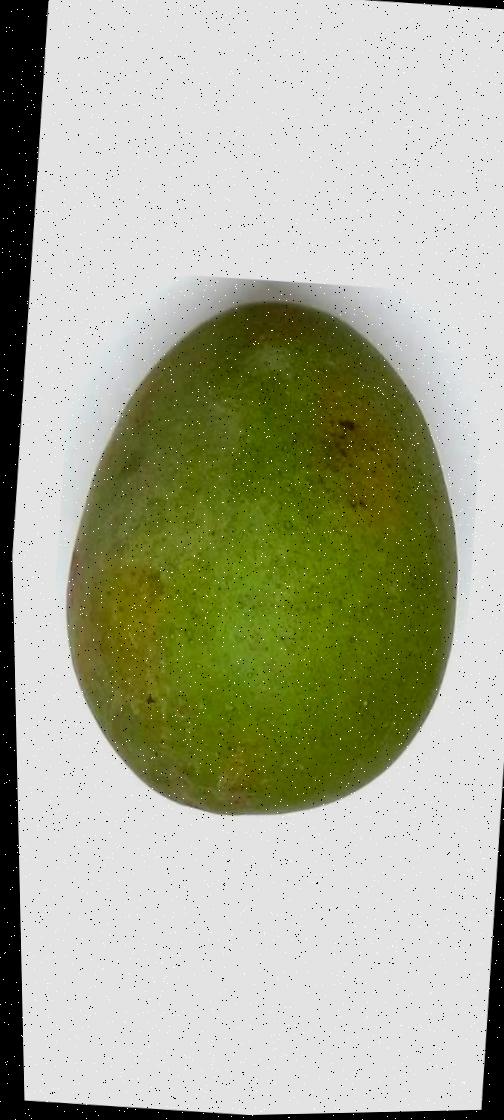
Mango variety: Himsagor